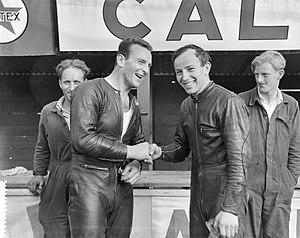
Bill Lomas, né le 8 mars 1928 et décédé le 14 août 2007, était un pilote de moto écossais. Il fut deux fois champion du monde en vitesse et remporta deux éditions du Tourist Trophy de l'île de Man. Il mit un terme à sa carrière en 1957 à la suite d'un accident à Imola.